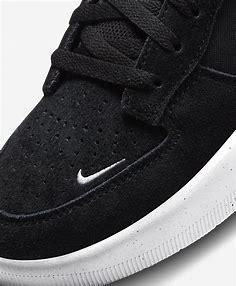
Brand: Nike
Model: SB Force 58